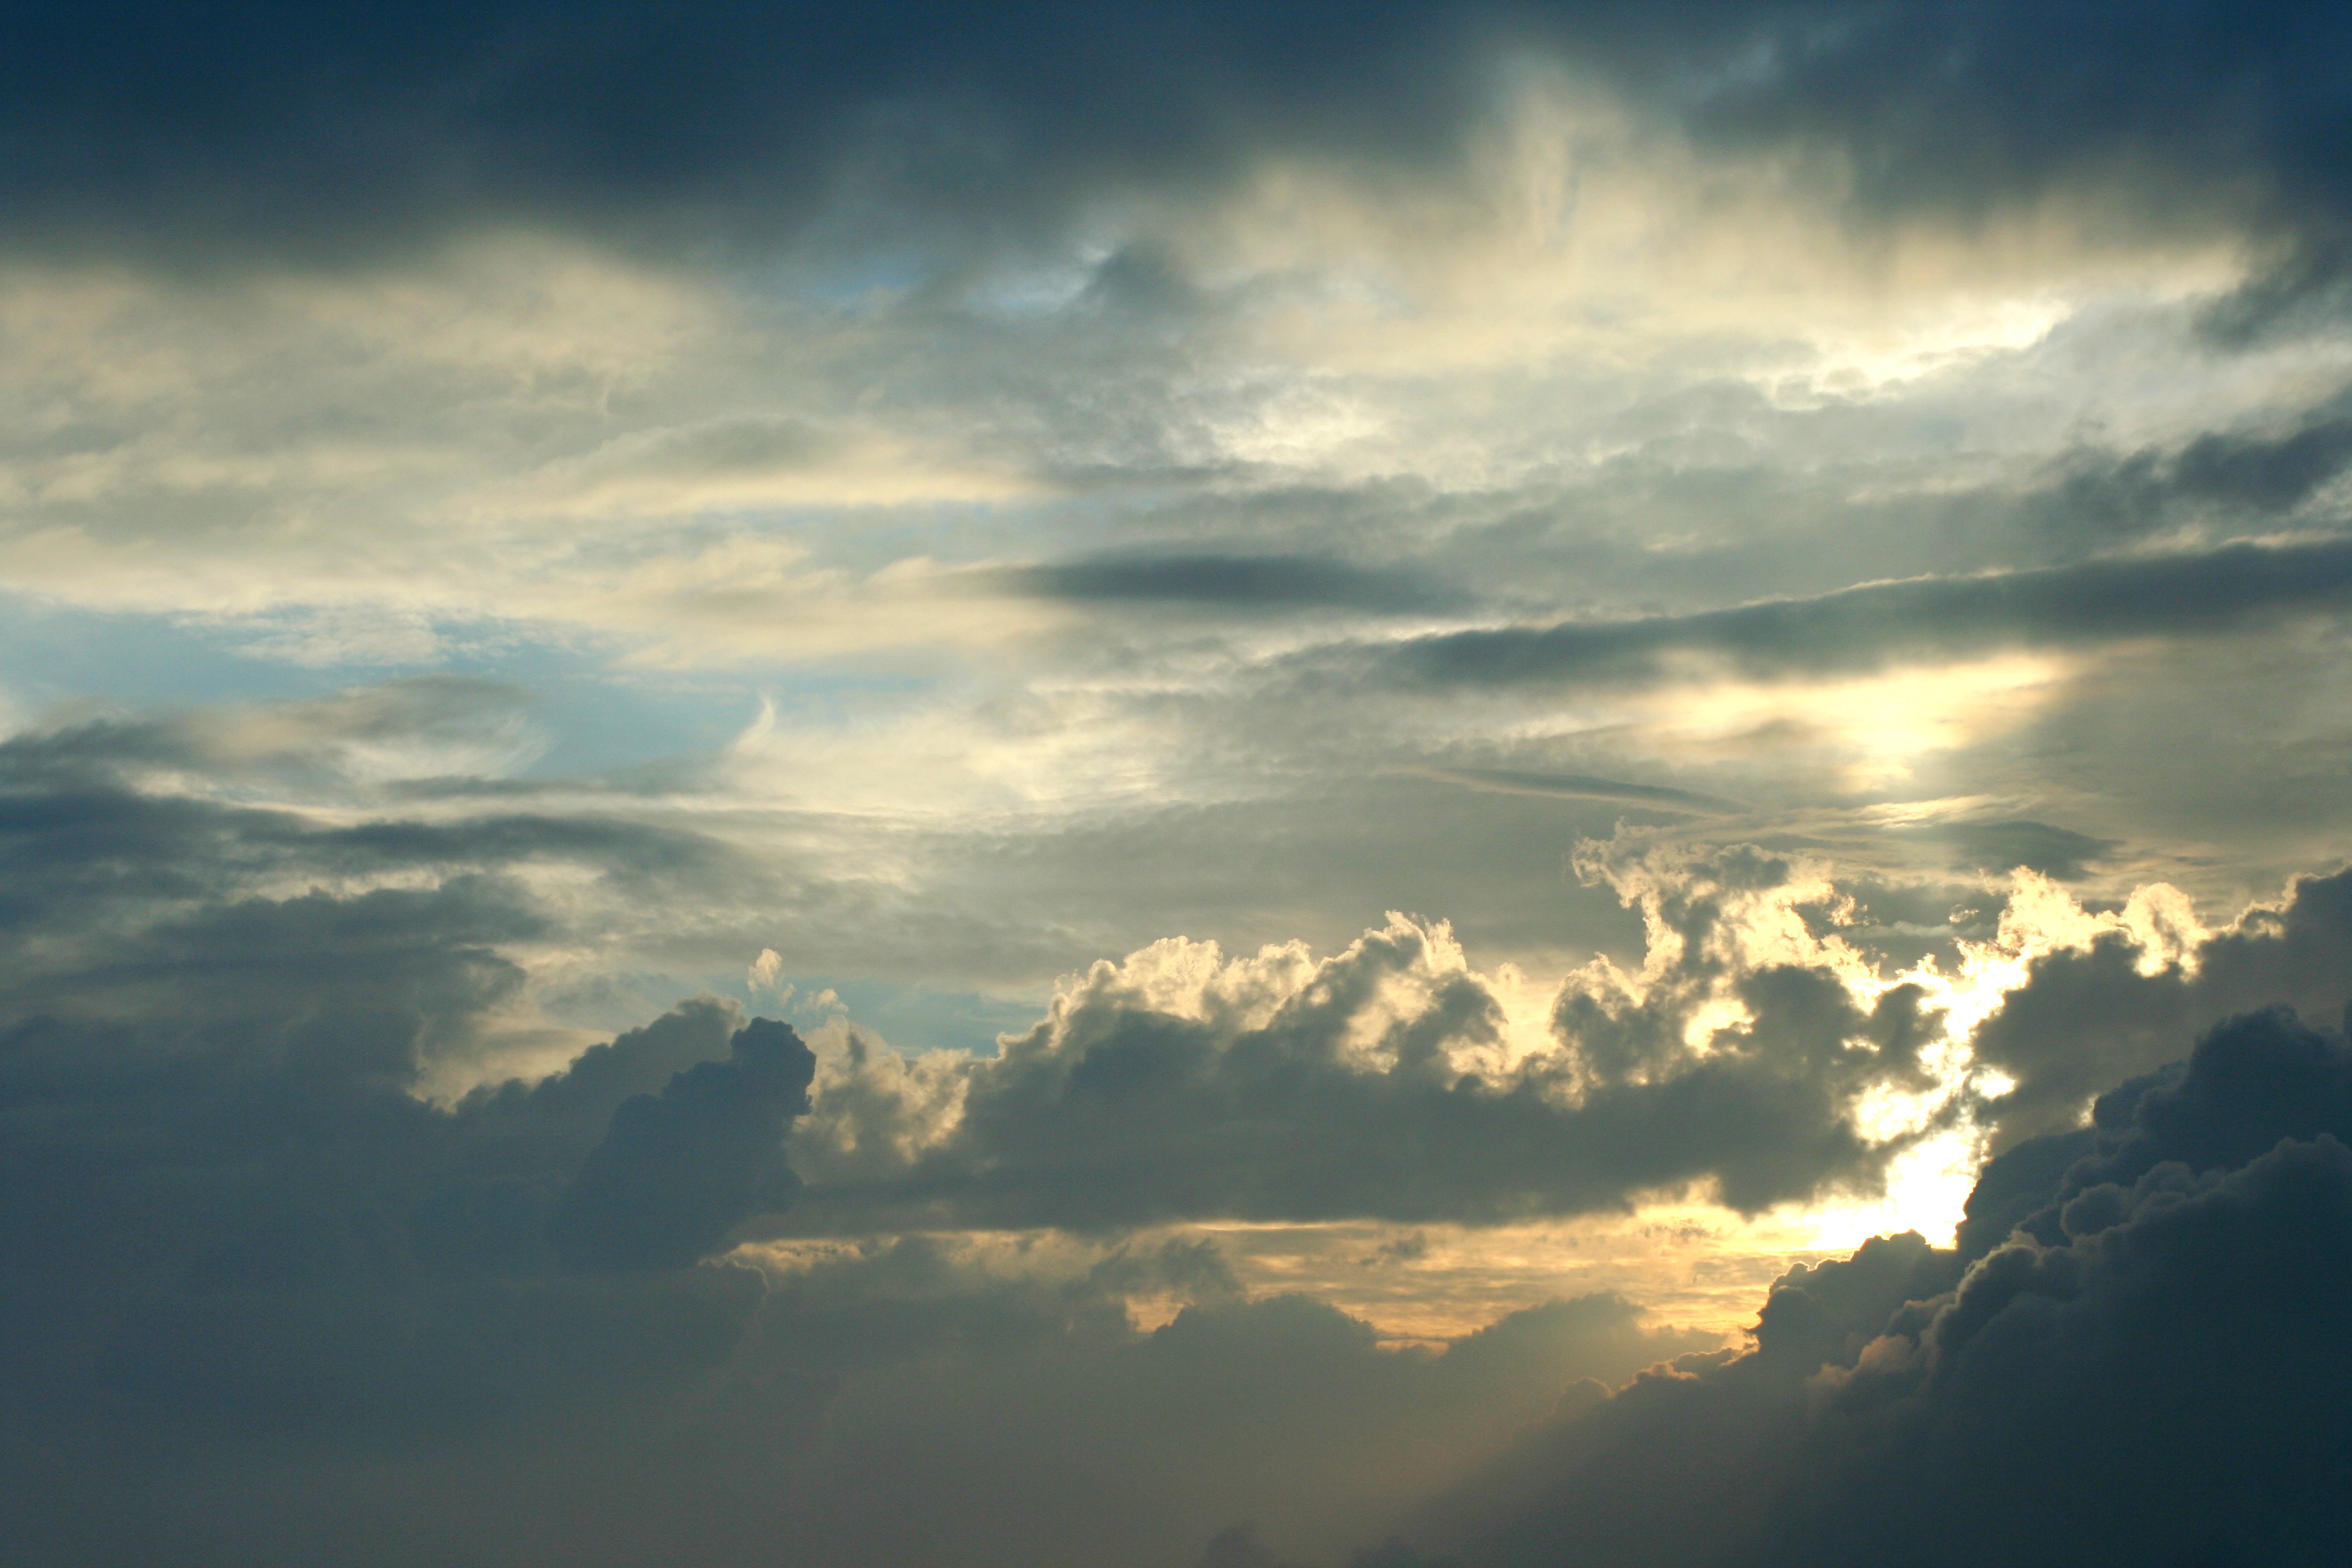
horizon, cloud, sky, sun, sunrise, sunset, sunlight, morning, dawn, atmosphere, dusk, evening, cumulus, afterglow, meteorological phenomenon, red sky at morning